South African Class 34-000

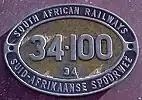
x100px

GE Class 34-000s work on most mainlines and some branch lines in the central, western, southern and southeastern parts of the country. Some eventually joined the Class 34-500 on the Sishen–Saldanha Orex line to haul export ore from the open cast iron mines at Sishen near Kathu in the Northern Cape to the harbour at Saldanha in the Western Cape, until they gradually began to be replaced by new Class 43-000 locomotives in 2012.